Answer in natural language. How many Chairs are visible in the scene? Choose between the following options: 7, 8, 5, 9 or 6
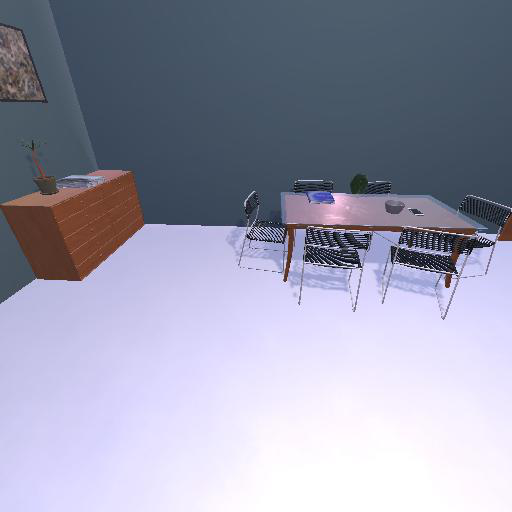
<answer>6</answer>